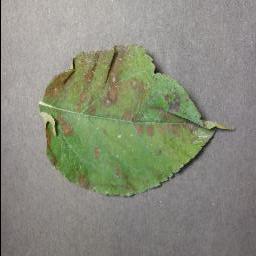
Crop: apple
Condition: cedar_rust